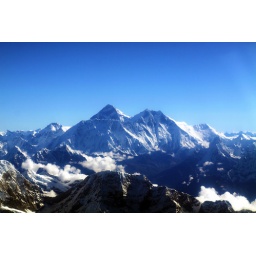
Mt Everest. Shot through a very dirty plane window on an Everest flight with Buddha Air in Nepal.